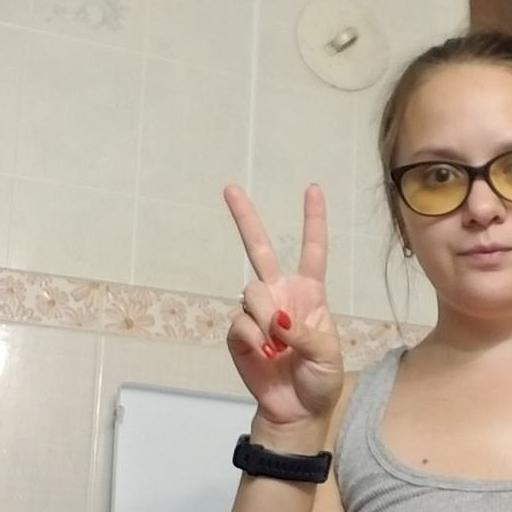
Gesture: peace